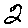
Label: 2